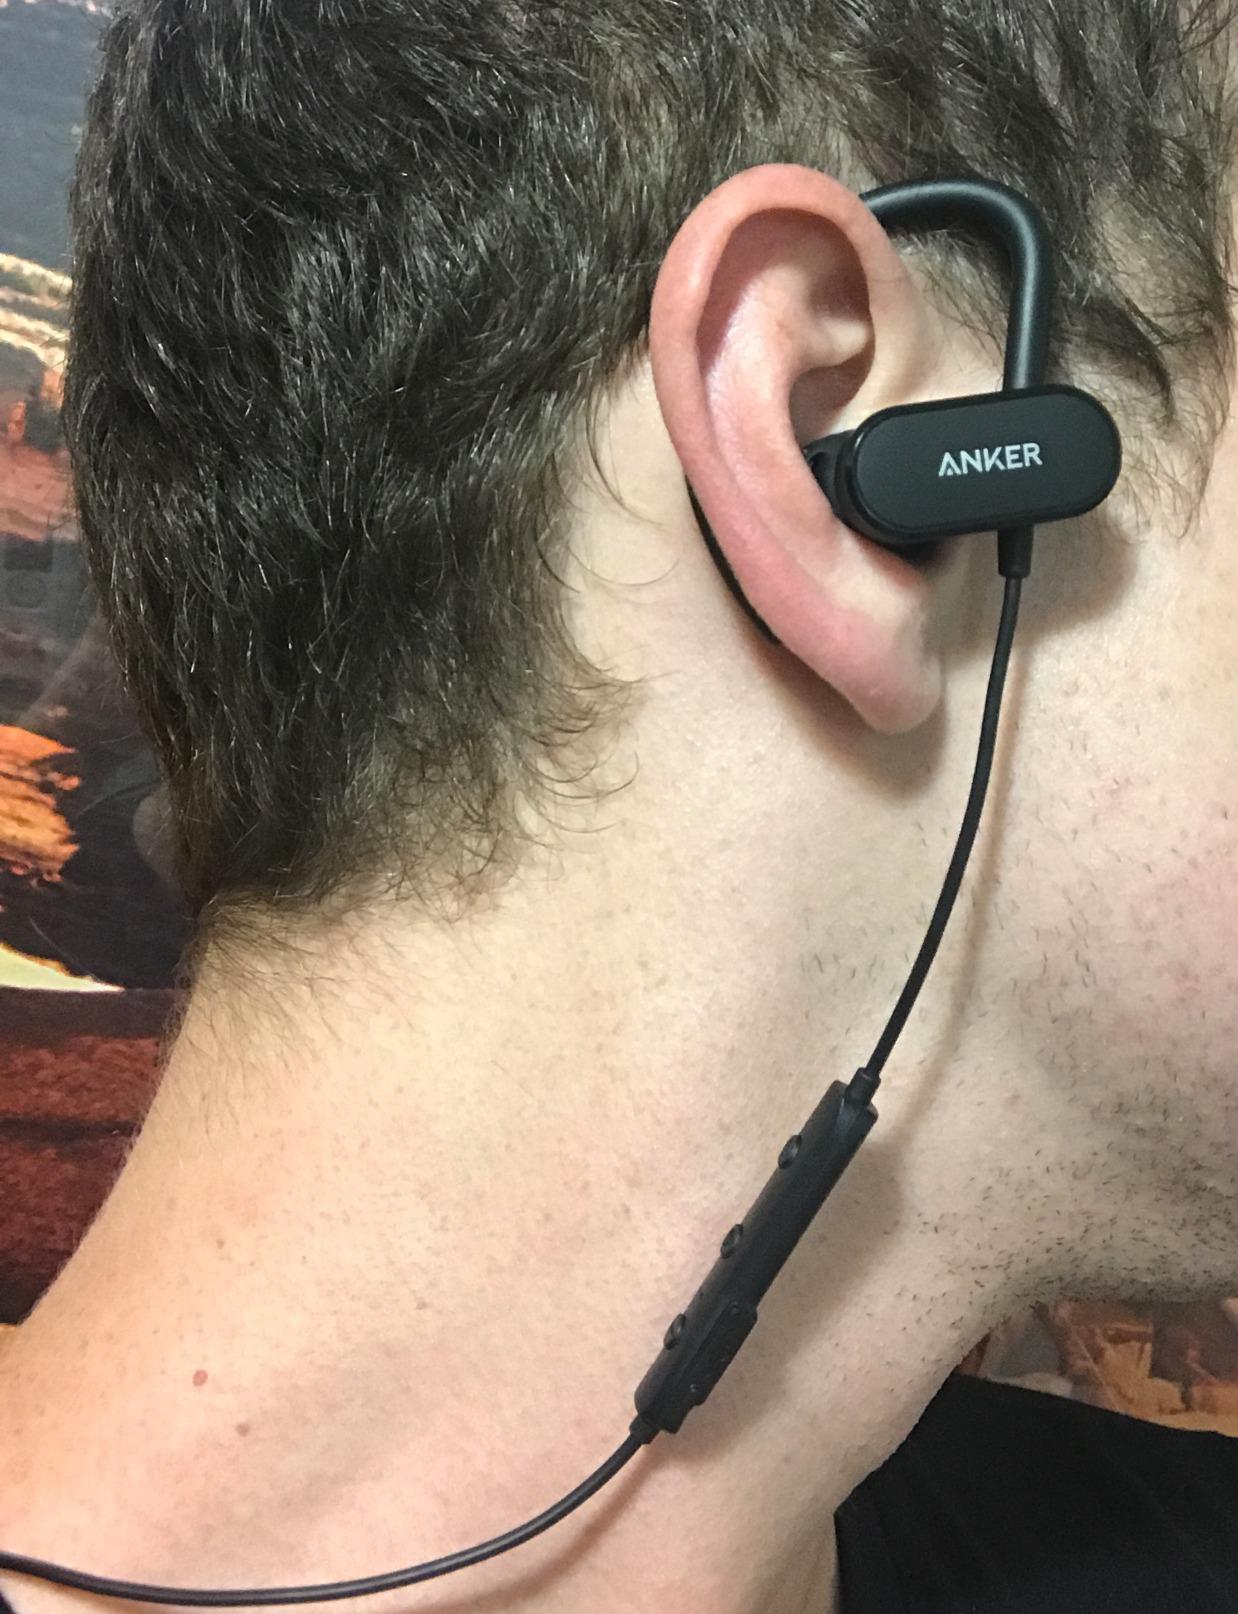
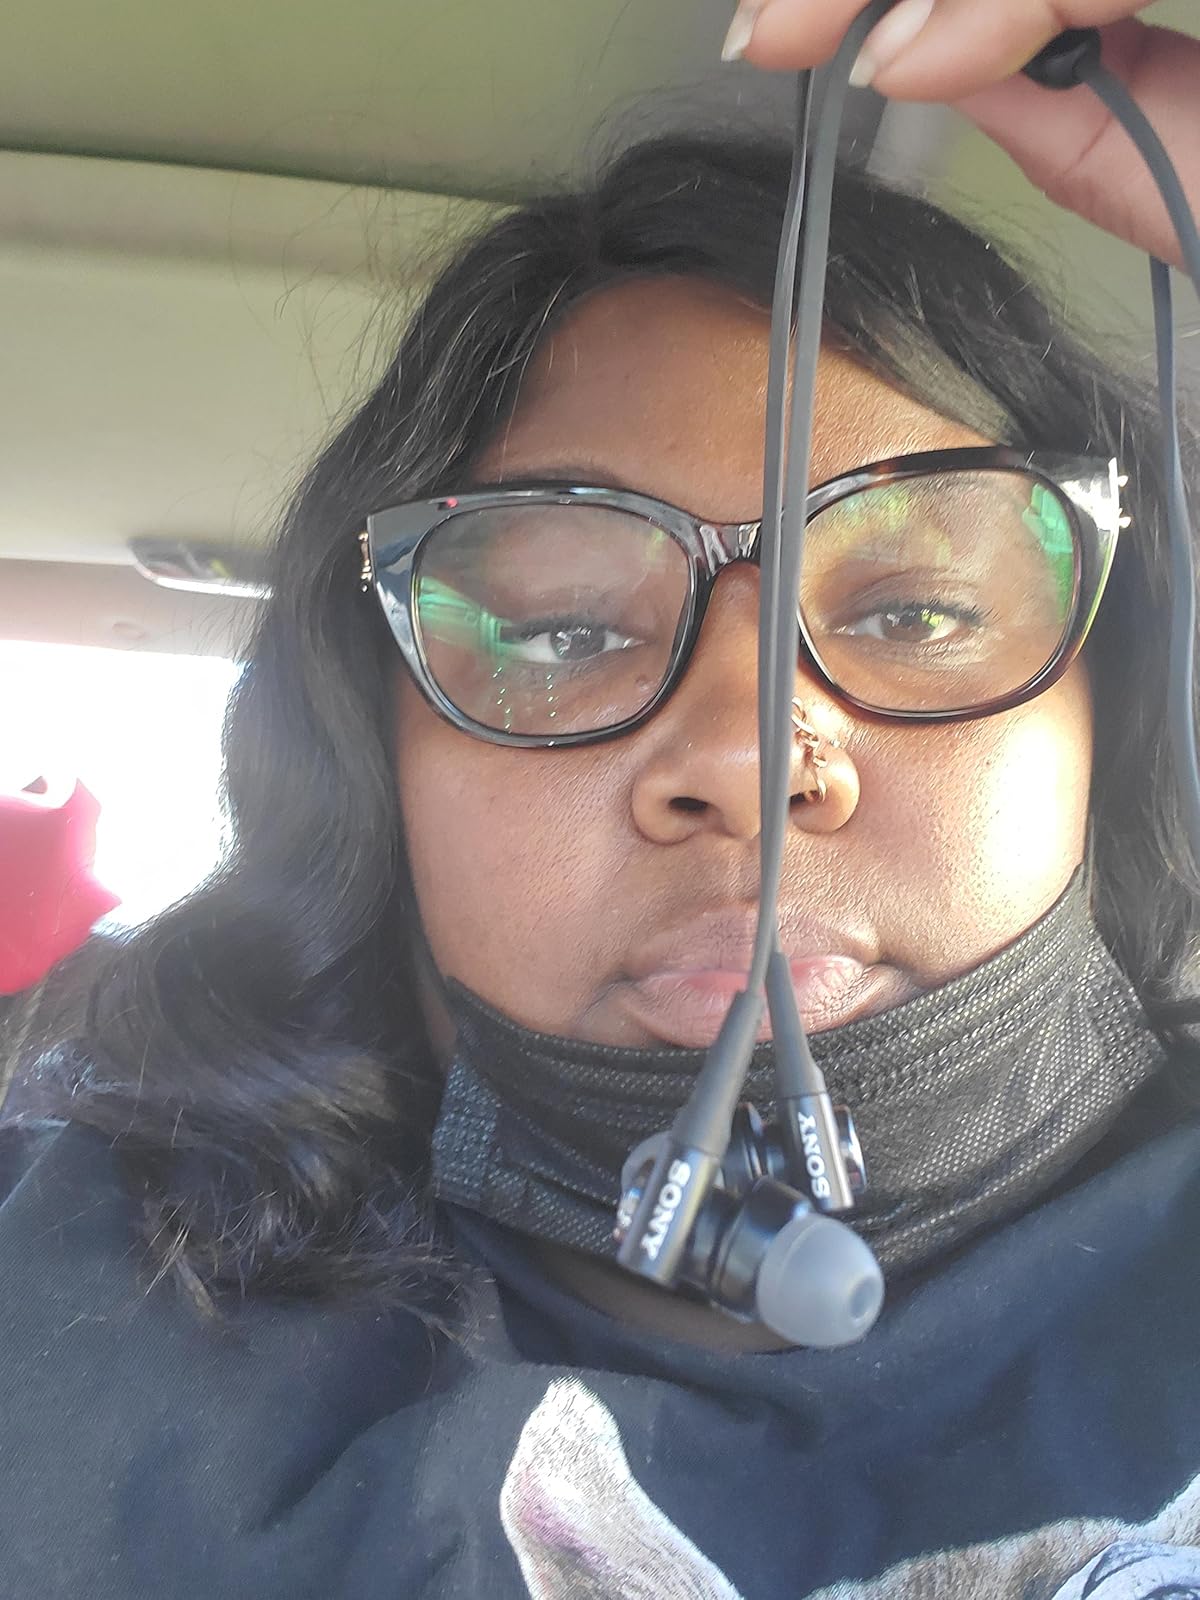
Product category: headphones
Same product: no